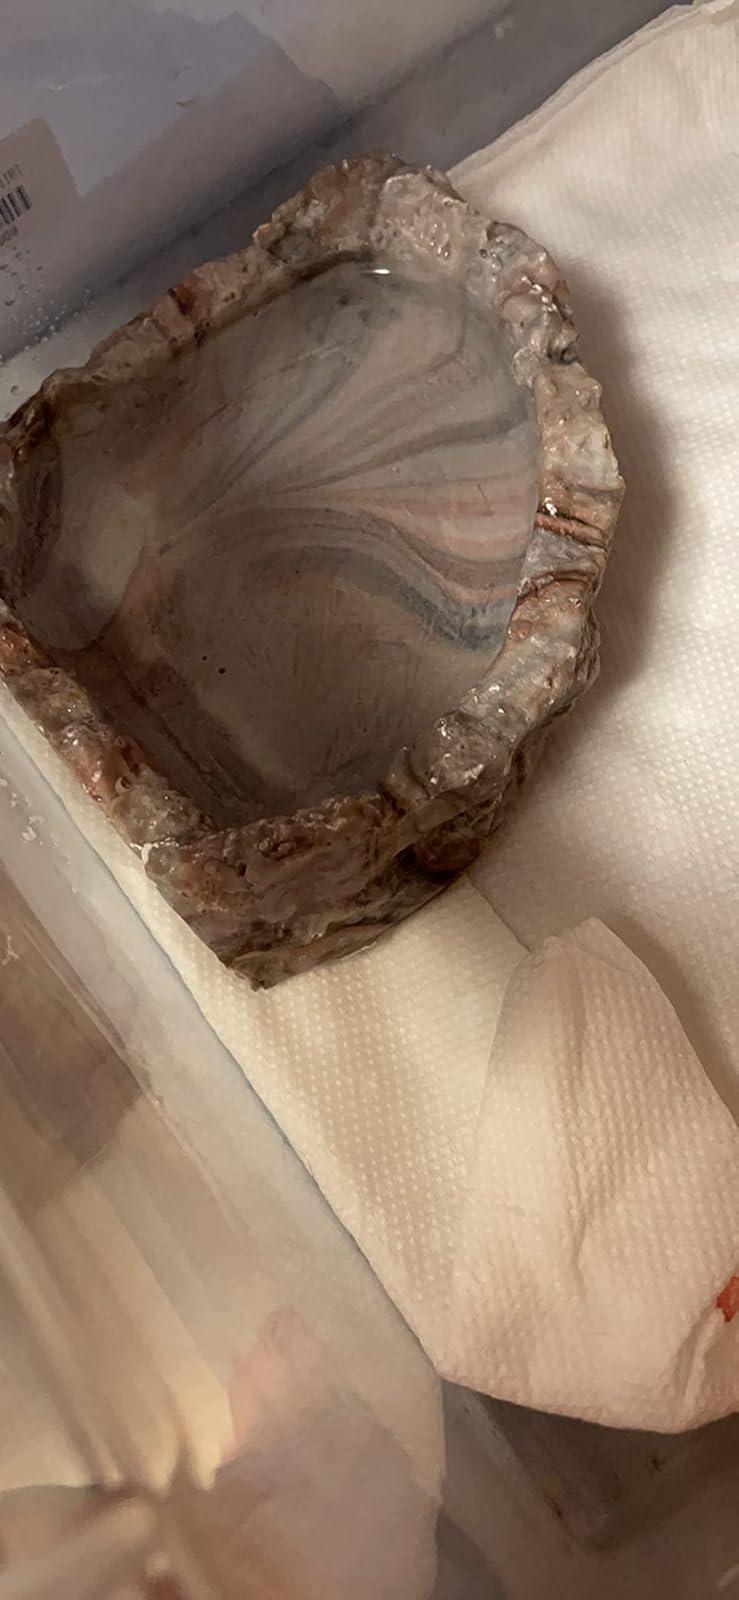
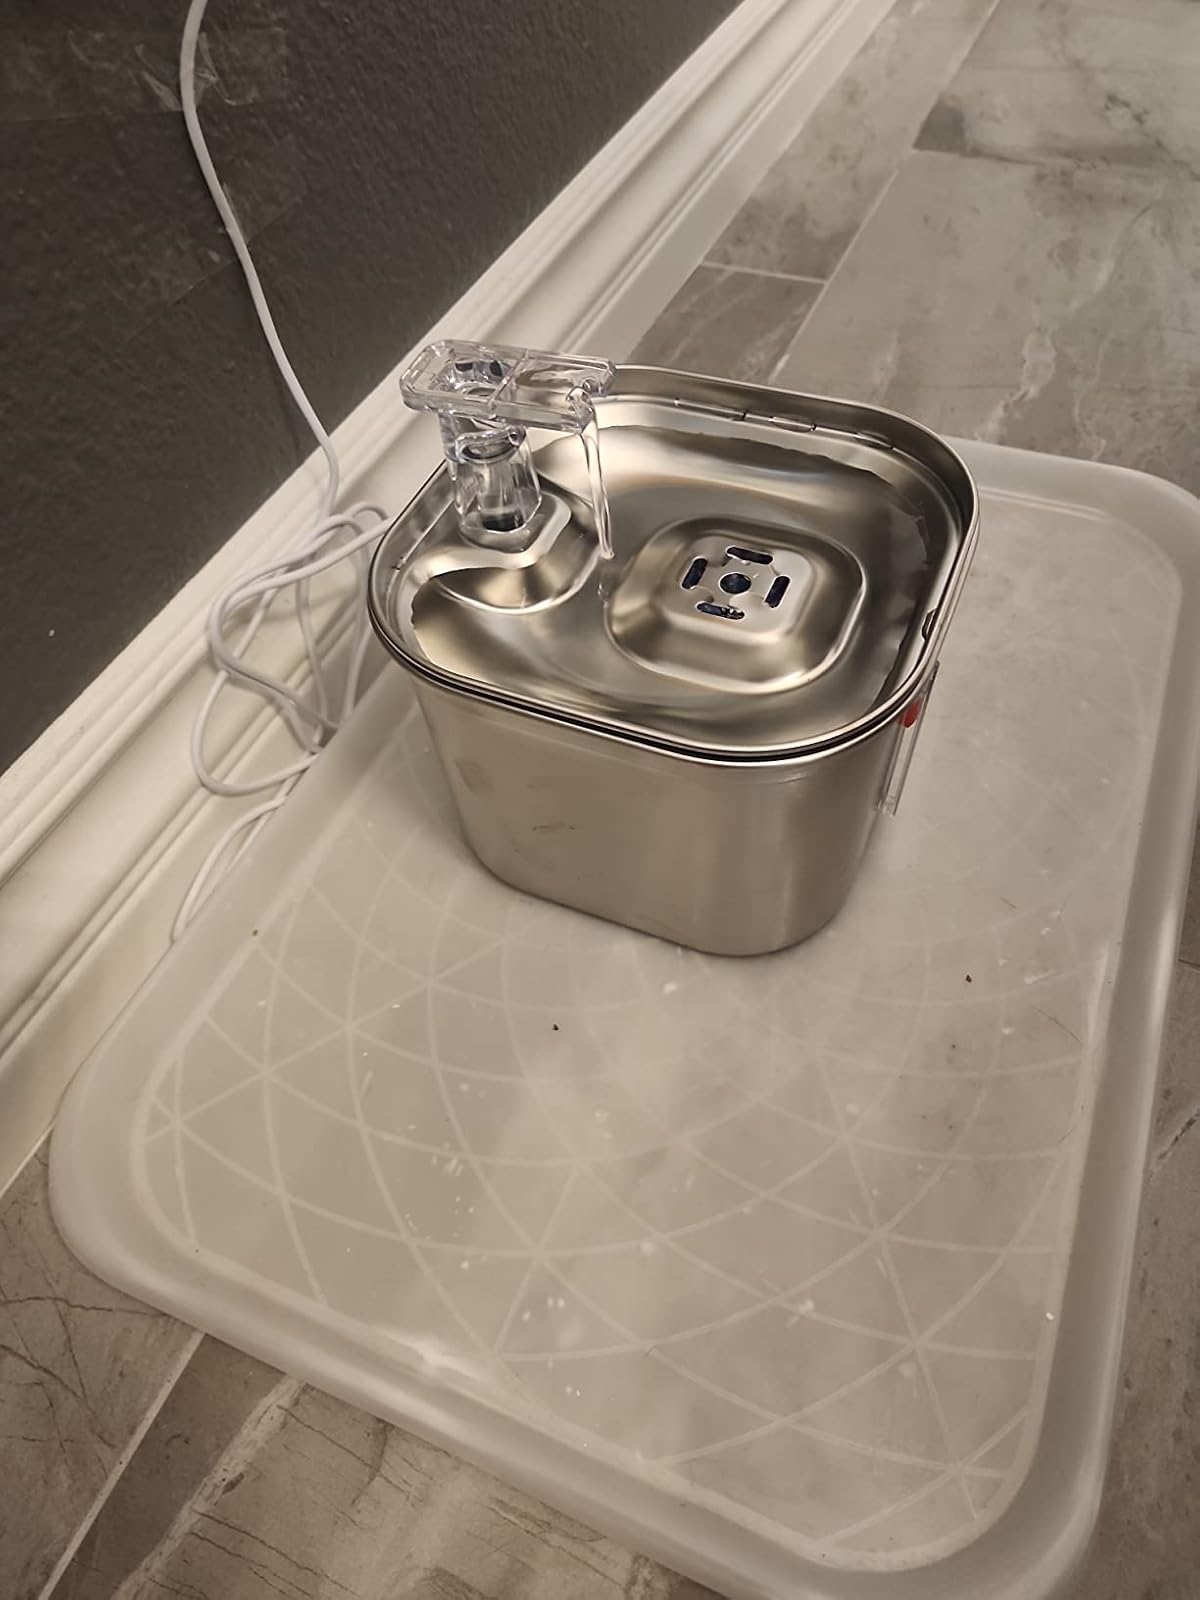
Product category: items_bowl
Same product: no